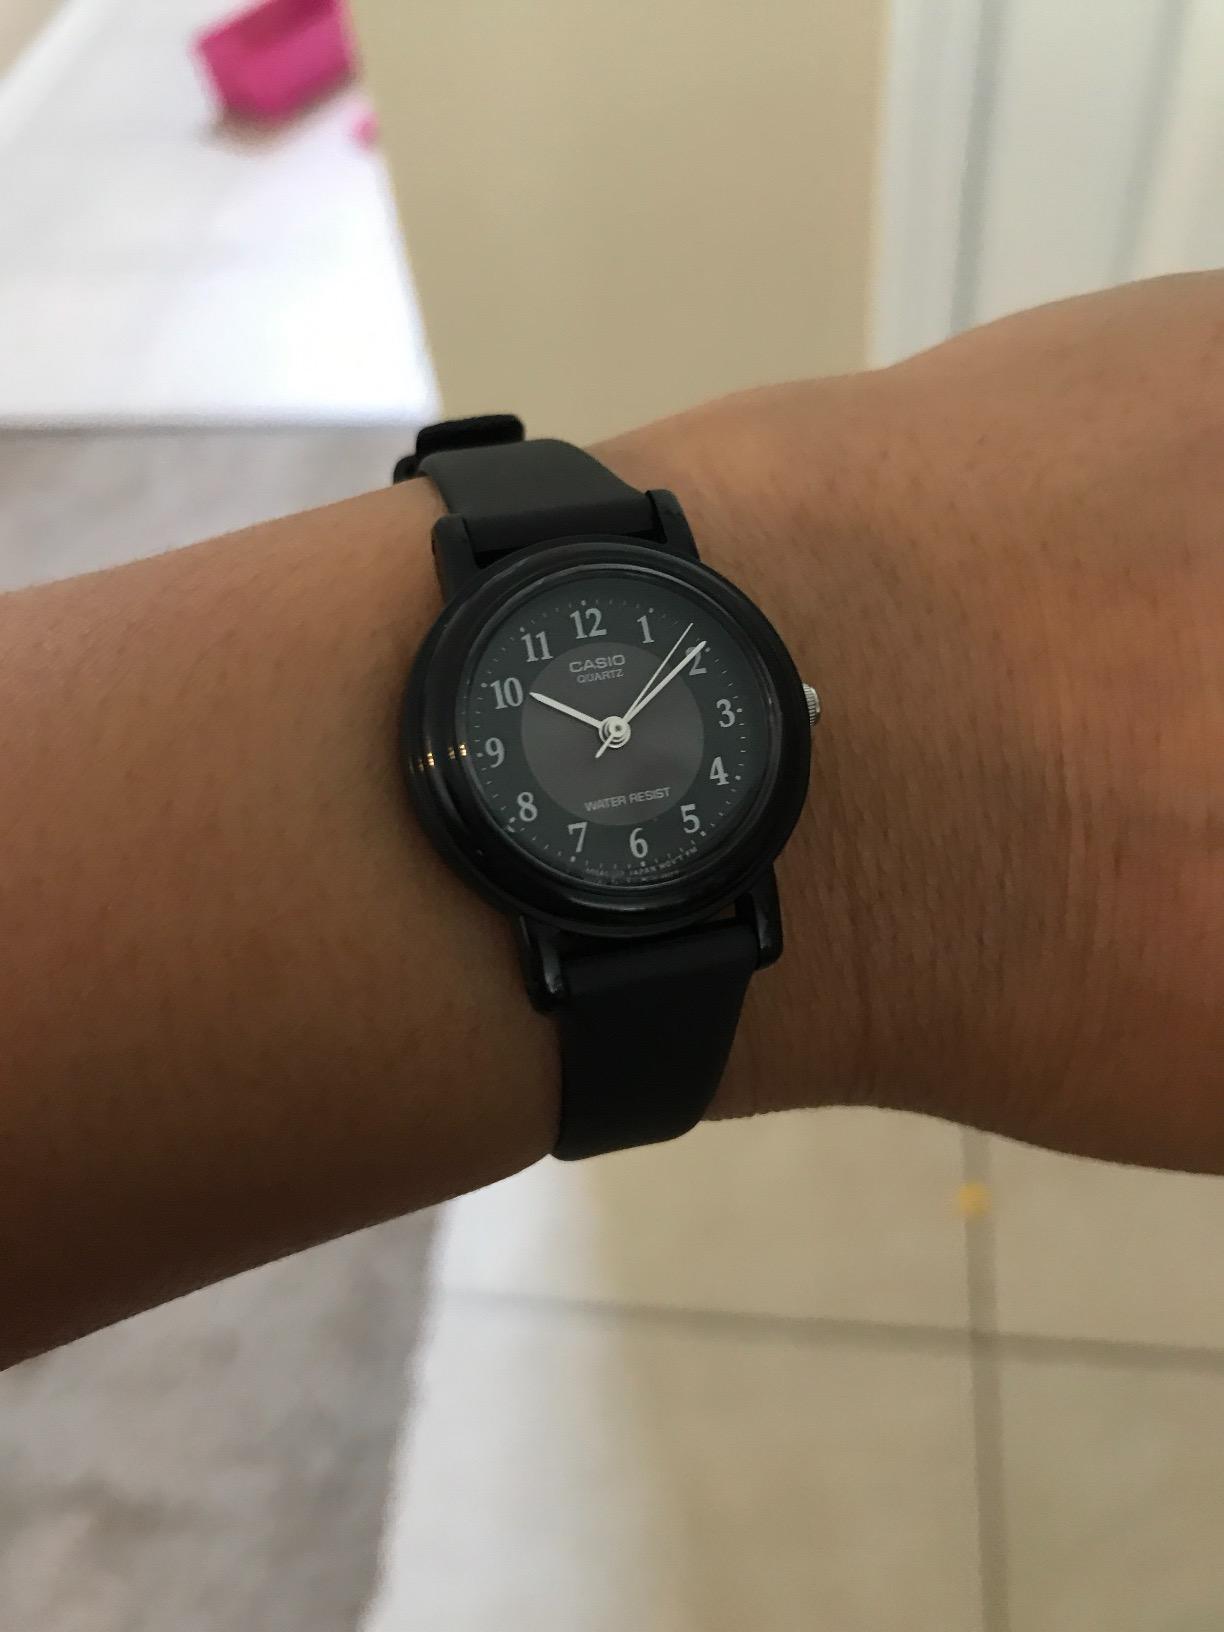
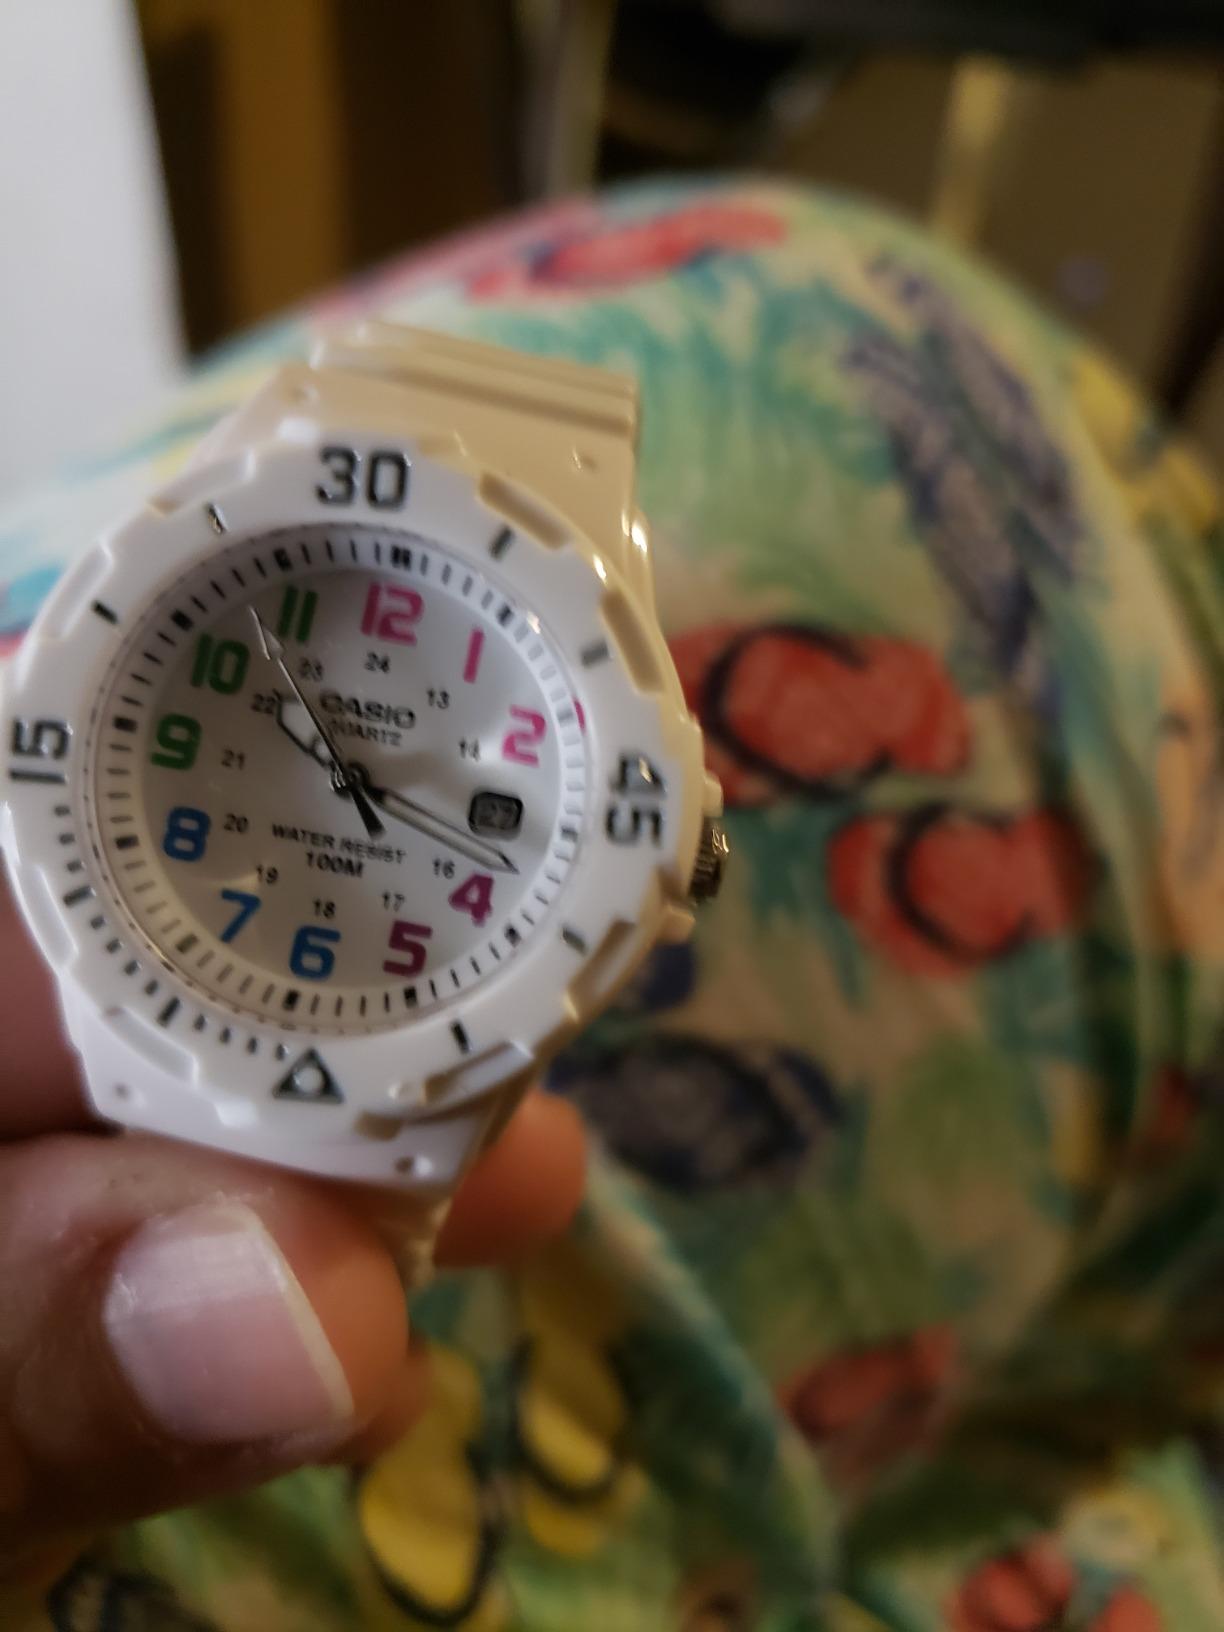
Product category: accessories_watch
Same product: no